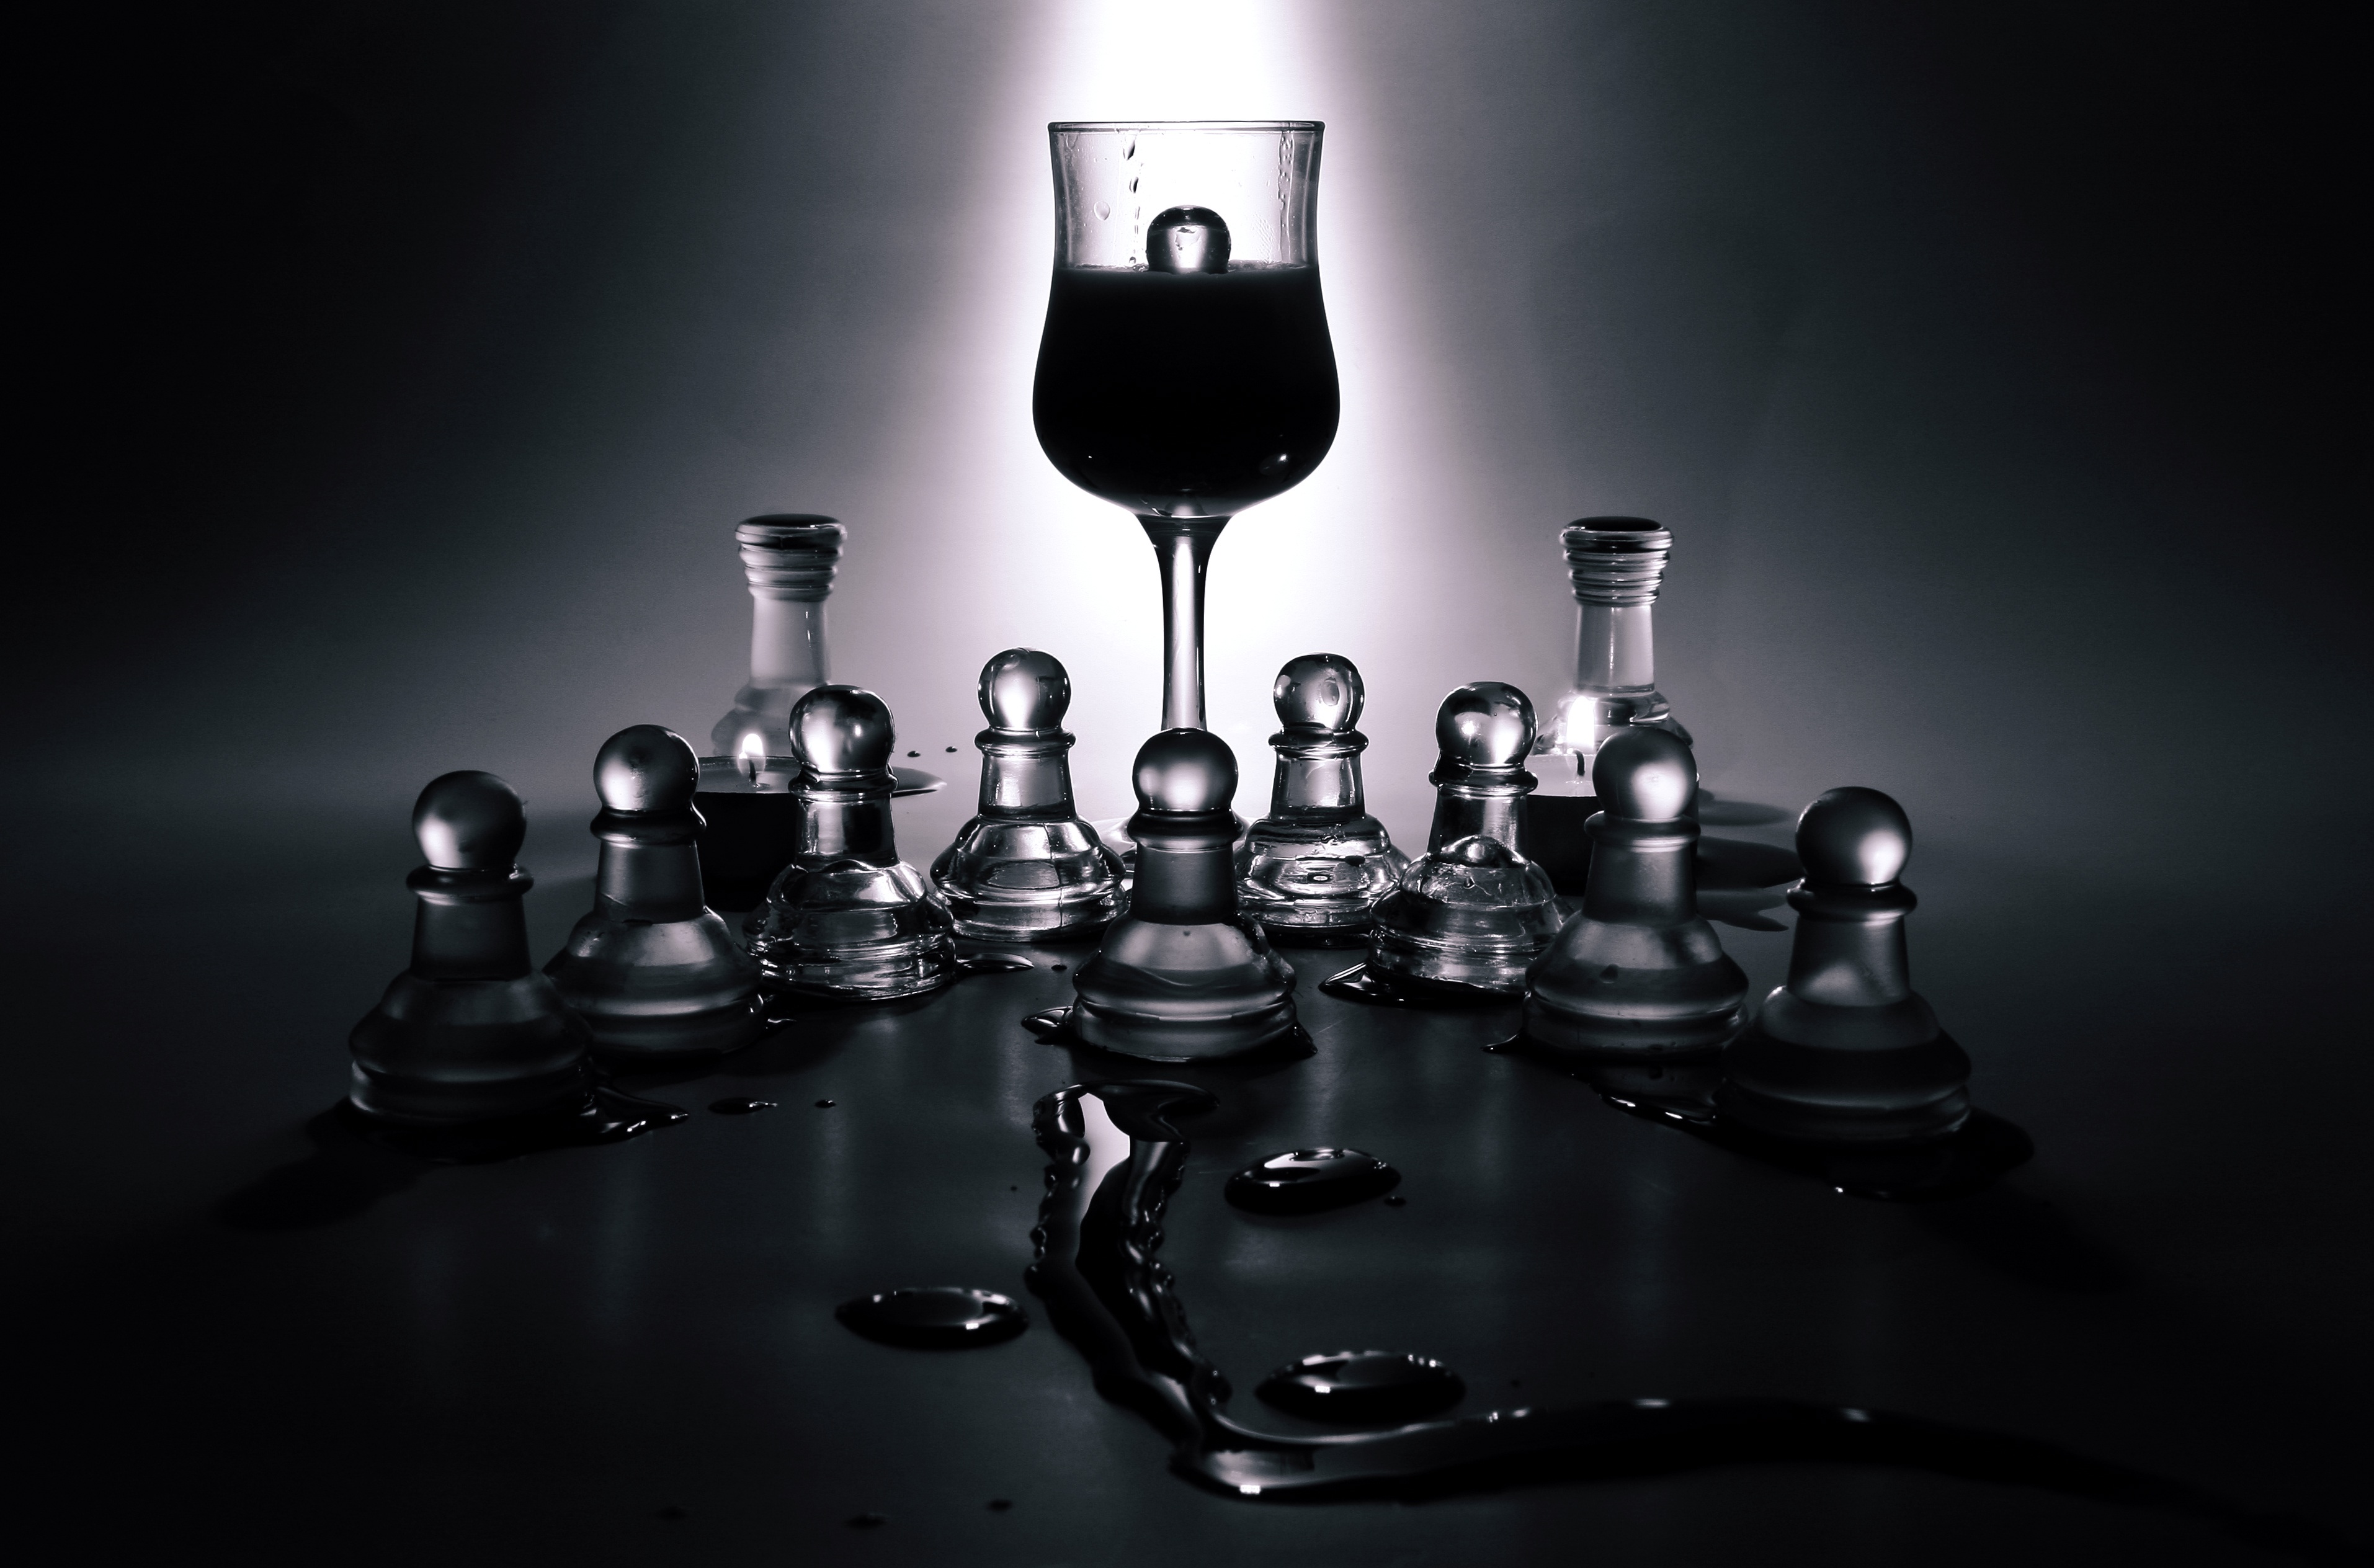
black and white, glass, recreation, black, monochrome, lighting, board game, sports, chess, strategy, chessboard, figurines, games, pieces, monochrome photography, indoor games and sports, tabletop game